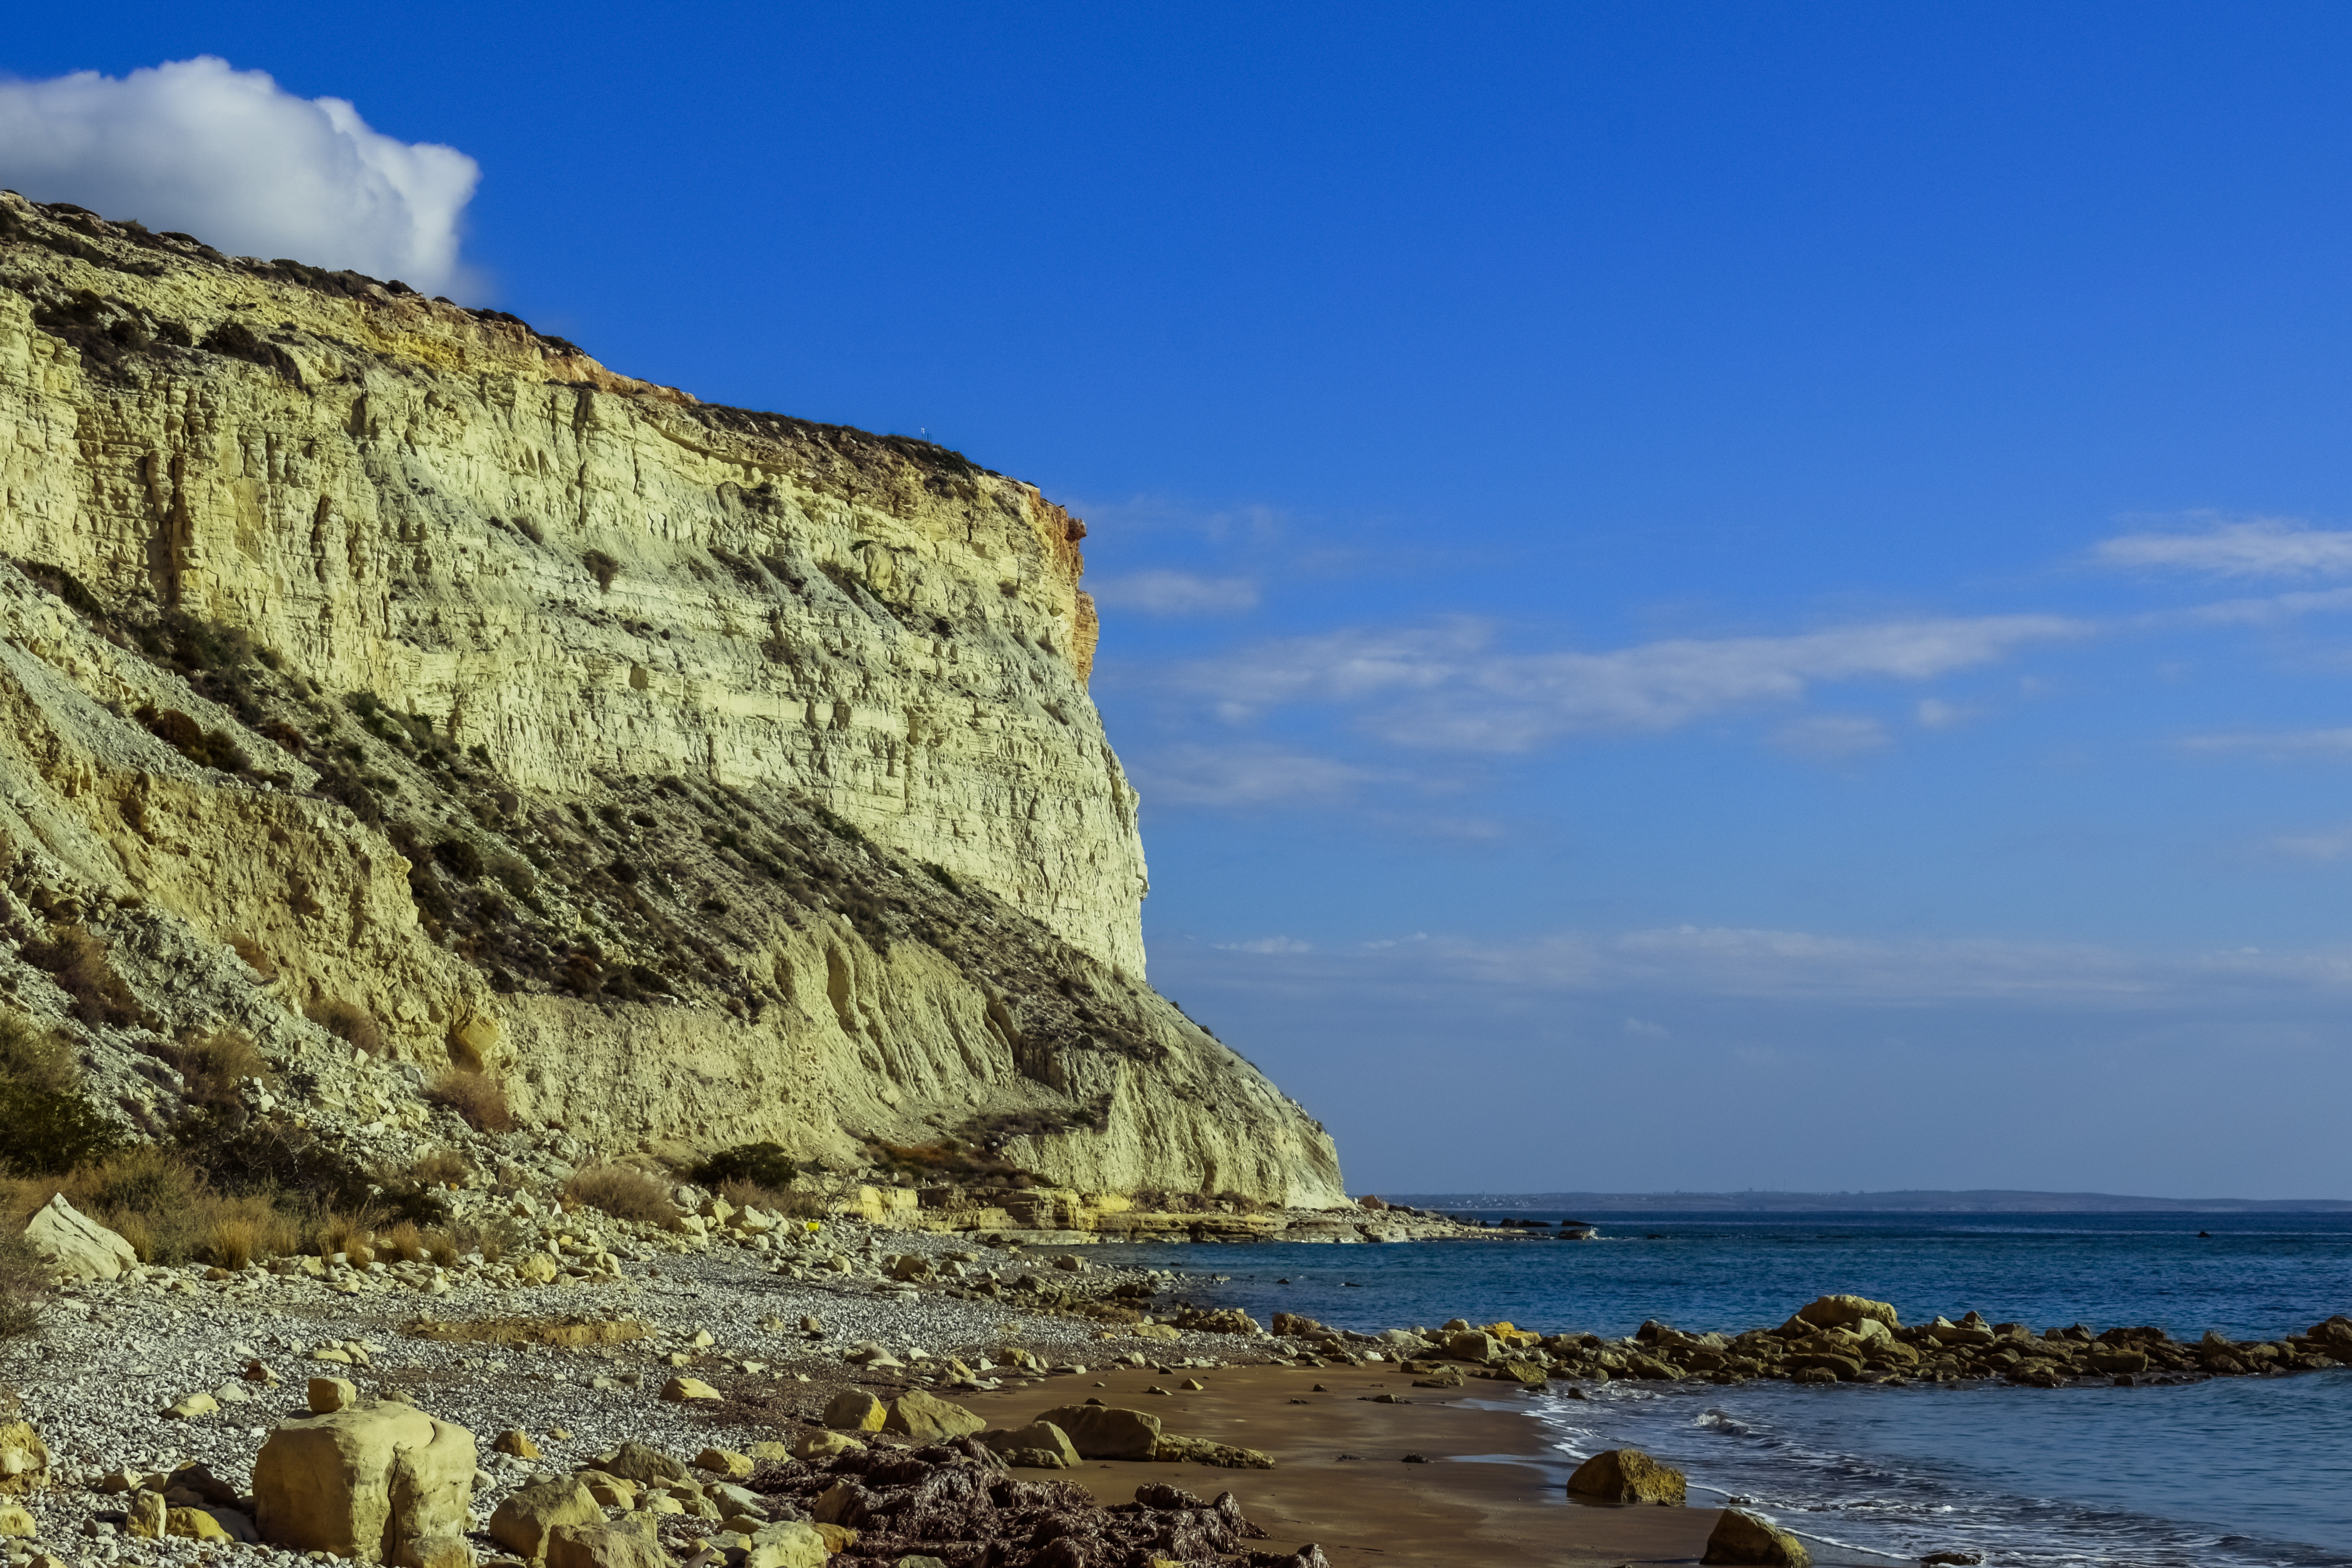
beach, landscape, sea, coast, sand, rock, ocean, horizon, shore, wave, isolated, vacation, formation, cliff, cove, tranquil, scenic, scenery, calm, bay, stack, terrain, material, body of water, geology, cliffs, serenity, spectacular, cyprus, cape, landform, geographical feature, zapalo beach